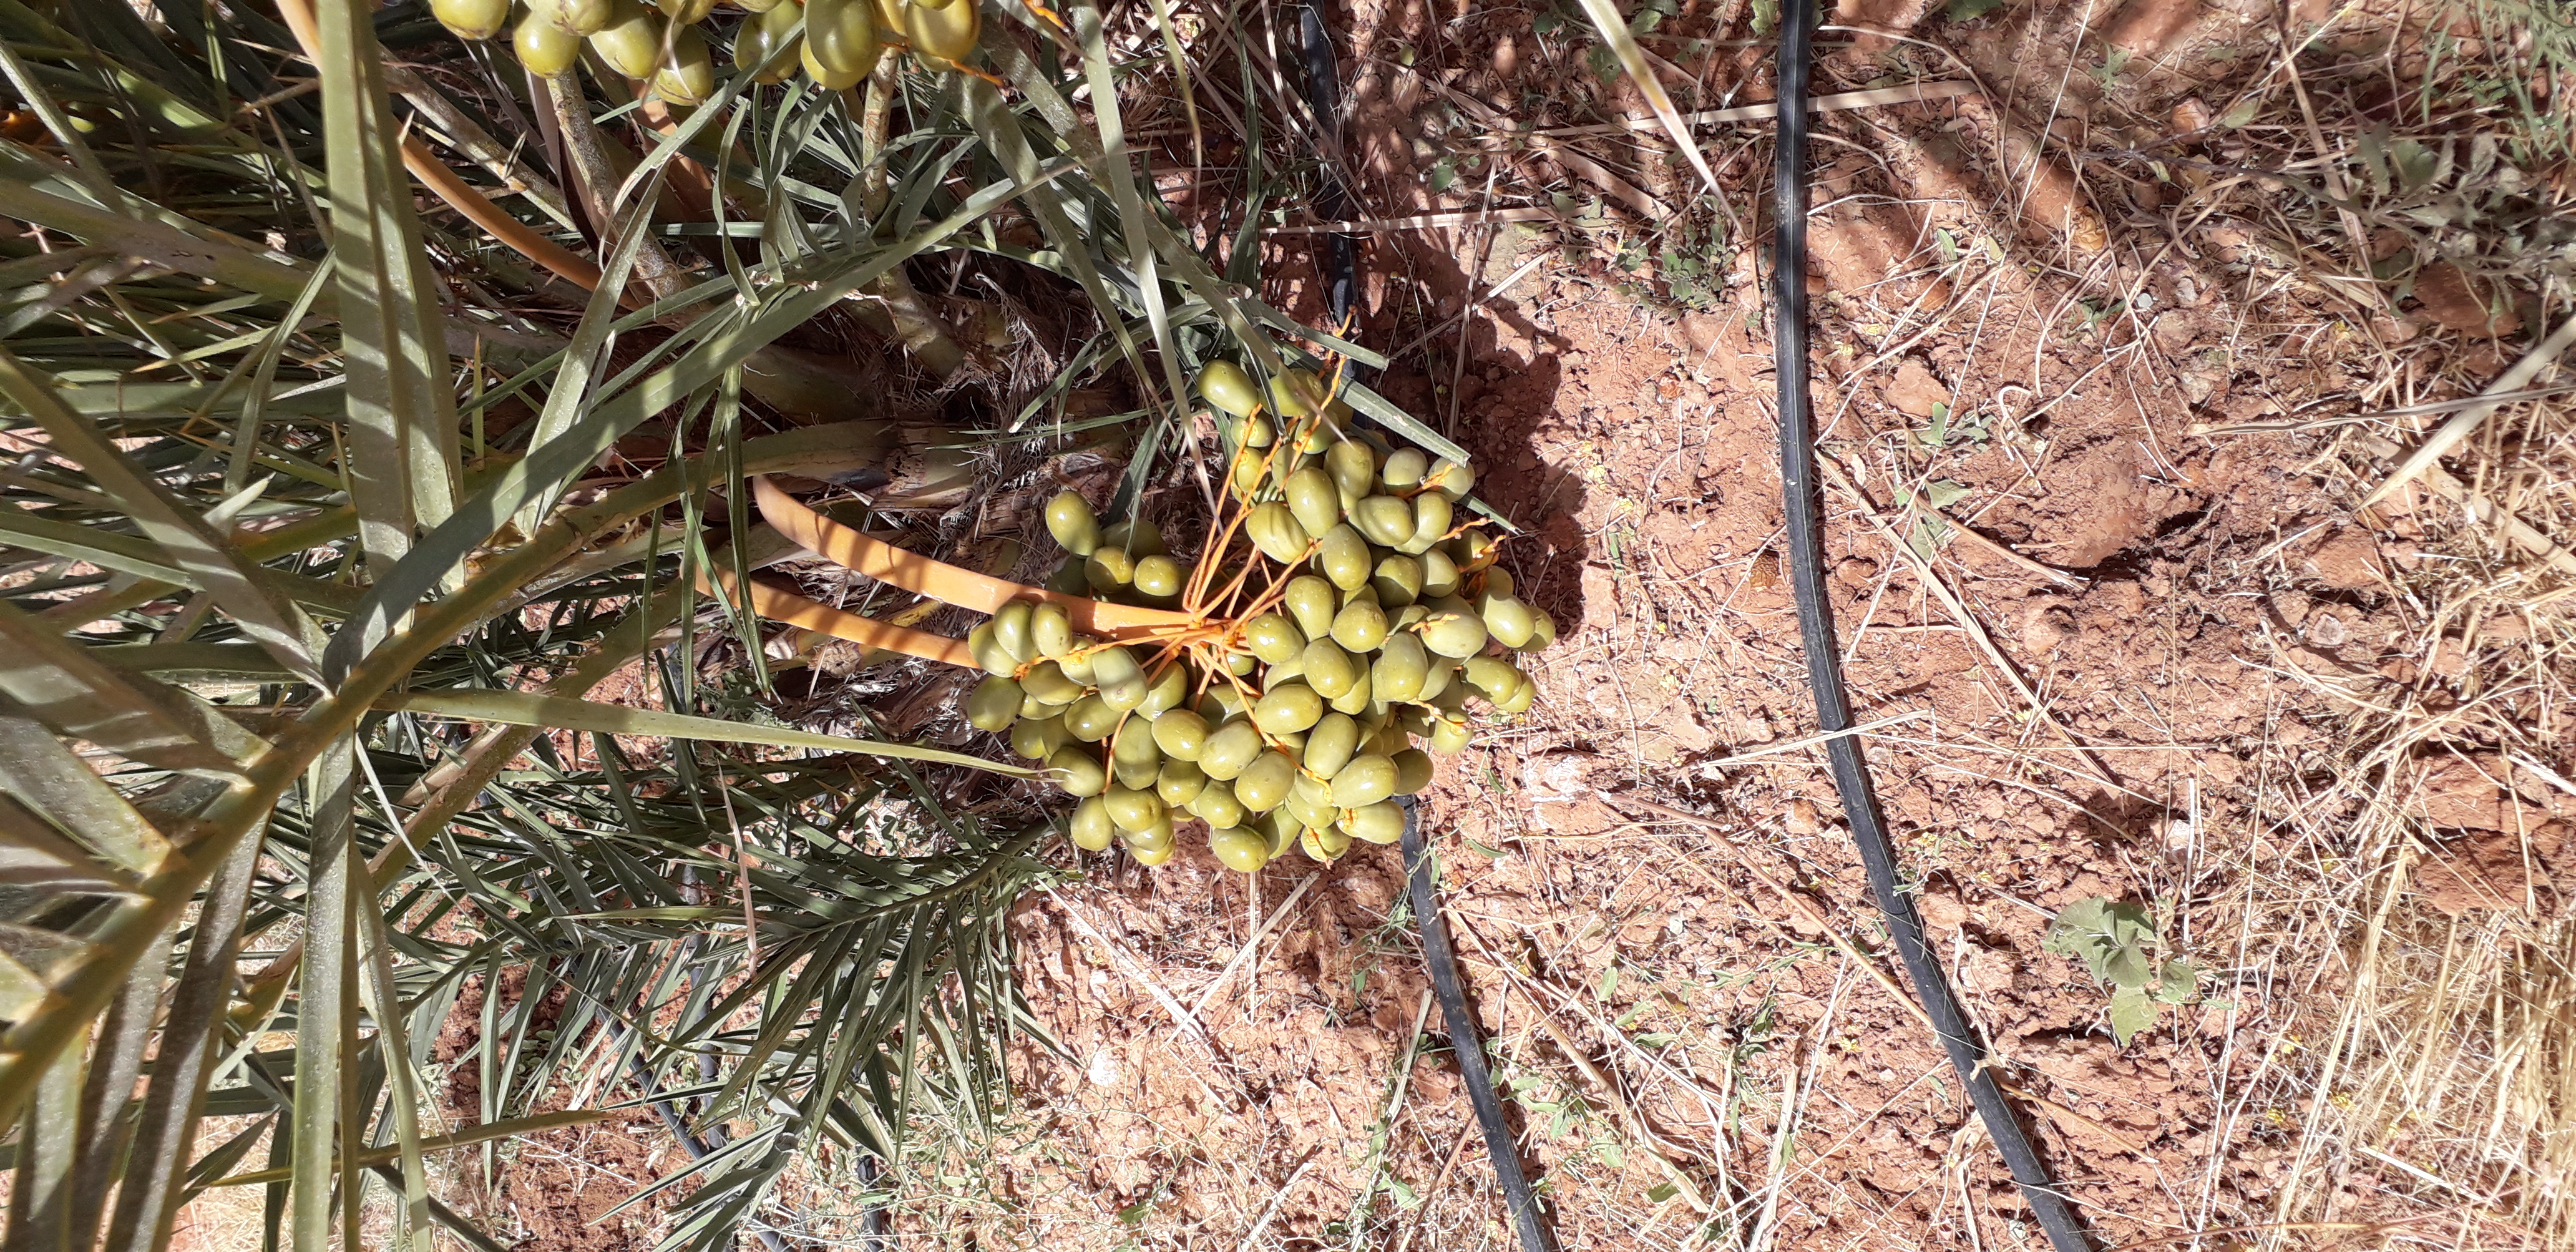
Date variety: Boufagous